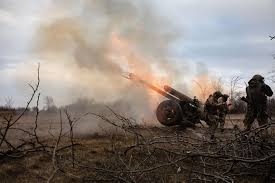
Label: D-30